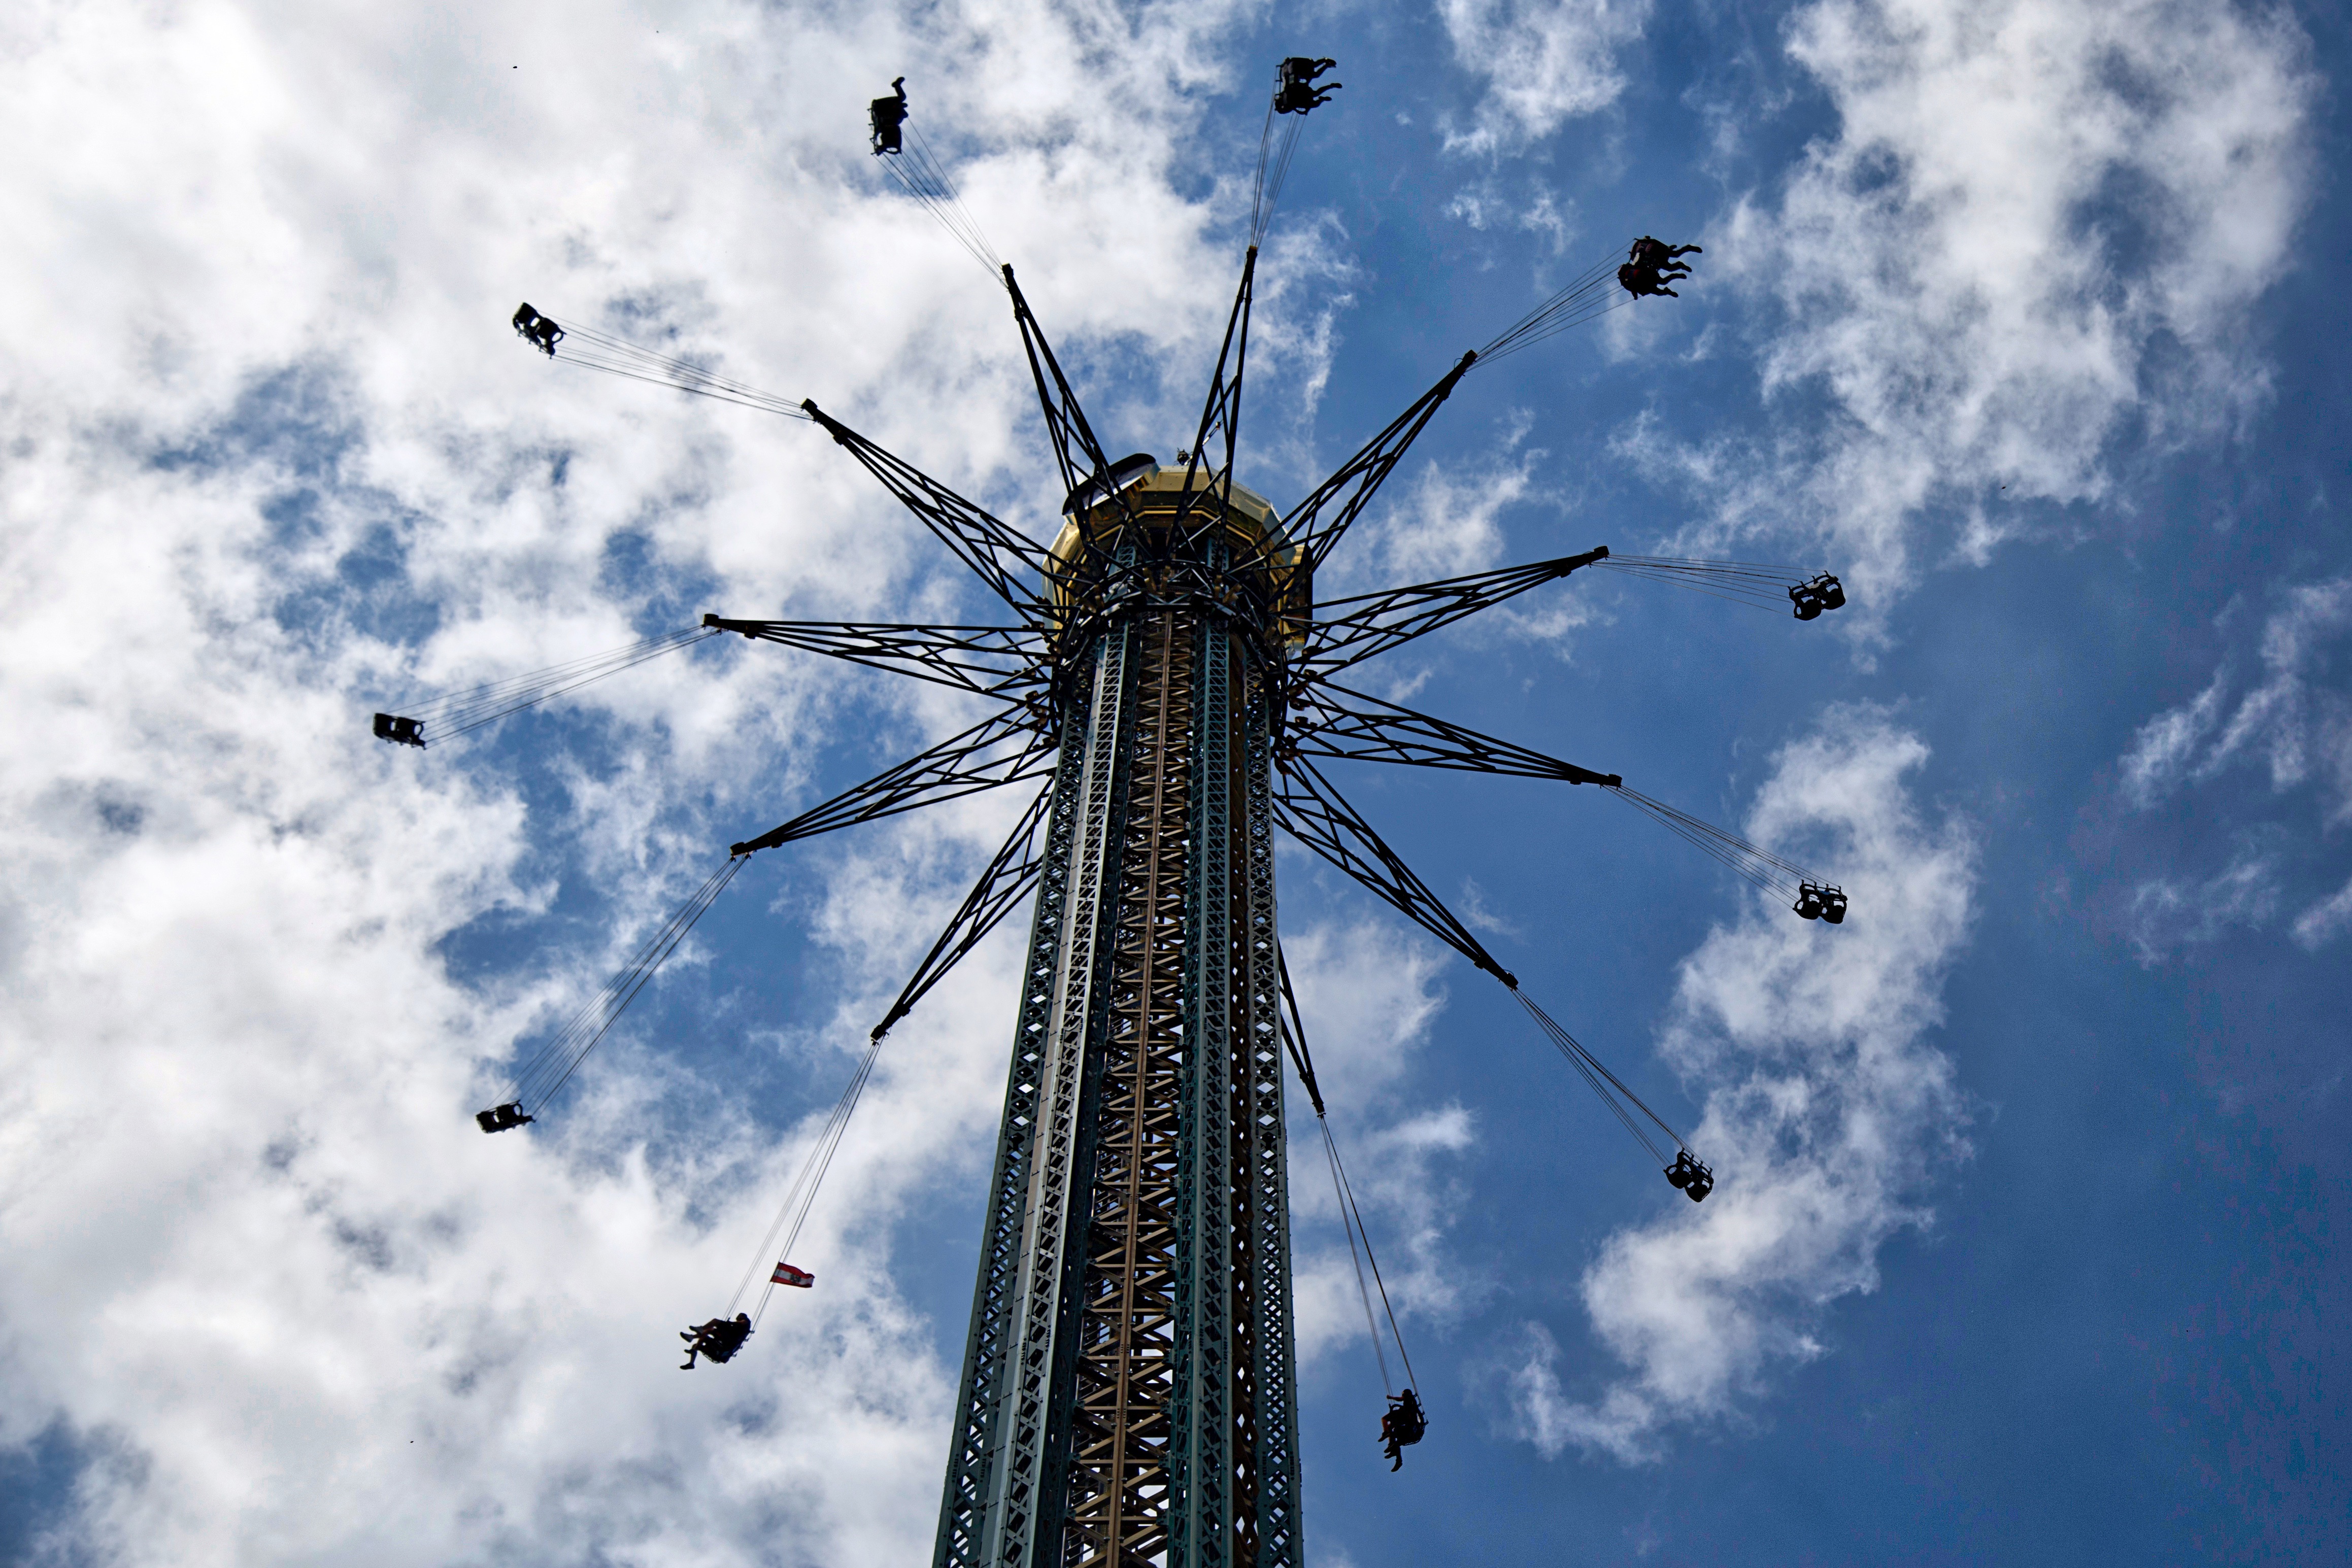
cloud, sky, windmill, wind, tower, machine, blue, mill